Sinjska alka

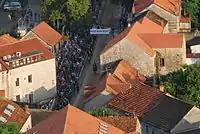
Alka 160 m long racecourse in the center of Sinj

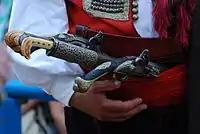
Detail of a squire's dress and weaponry: yatagan and two muskets.

Sinjska alka is an individual equestrian competition. It is held on Sunday of a first full weekend in August every year. At least 11 and at most 17 horseback riders, Alkars can participate. The Alkar has to pass the racecourse length 160 m in full gallop in less than 12 seconds and try to hit the center of a small iron ring called alka. The alka is a ring made of two concentric wrought-iron hoops connected by three equally spaced spokes. The inner ring has a diameter of 35 mm, and the outer of 132 mm. The rims and spokes of alka are 6.6 mm thick and have a pointed edge on the side facing the Alkar. A spring clip on top of the outer ring is used to hang it on the rope. The alka is at 3.32 m height, measured from its center to the ground. The Custodian of the Alka ("najmeštač alke") and his assistant have the responsibility for the proper placement and height of the Alka; the Custodian steadies the pendant ring with a 3.22 m long stick and simultaneously controls the height of it, while his assistant tightens the rope on which the ring hangs.